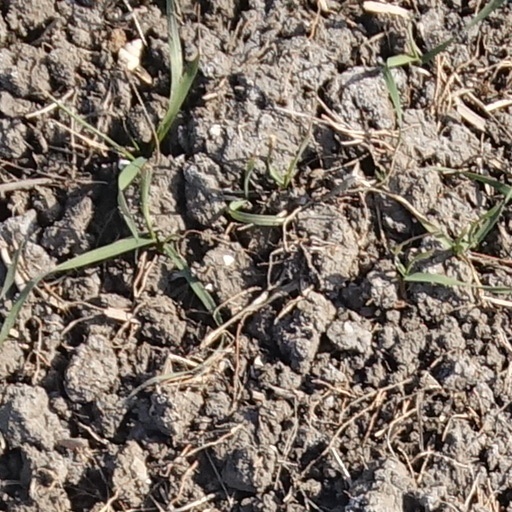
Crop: wheat